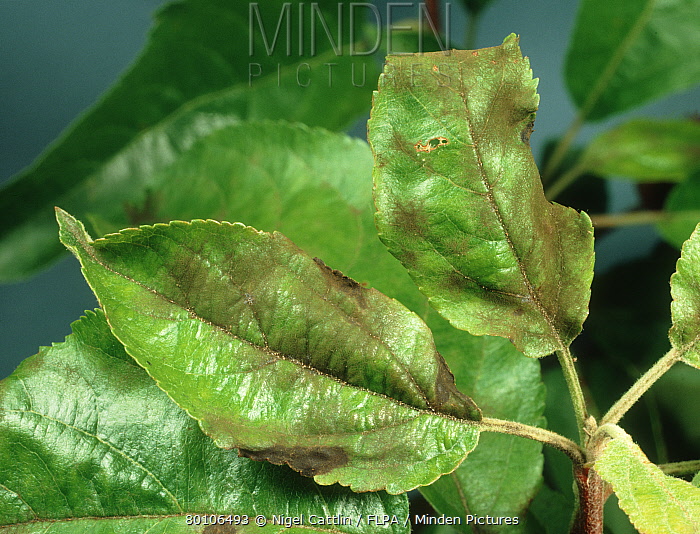
Plant: Apple
Disease: apple scab